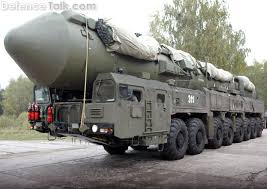
Label: Rs-24